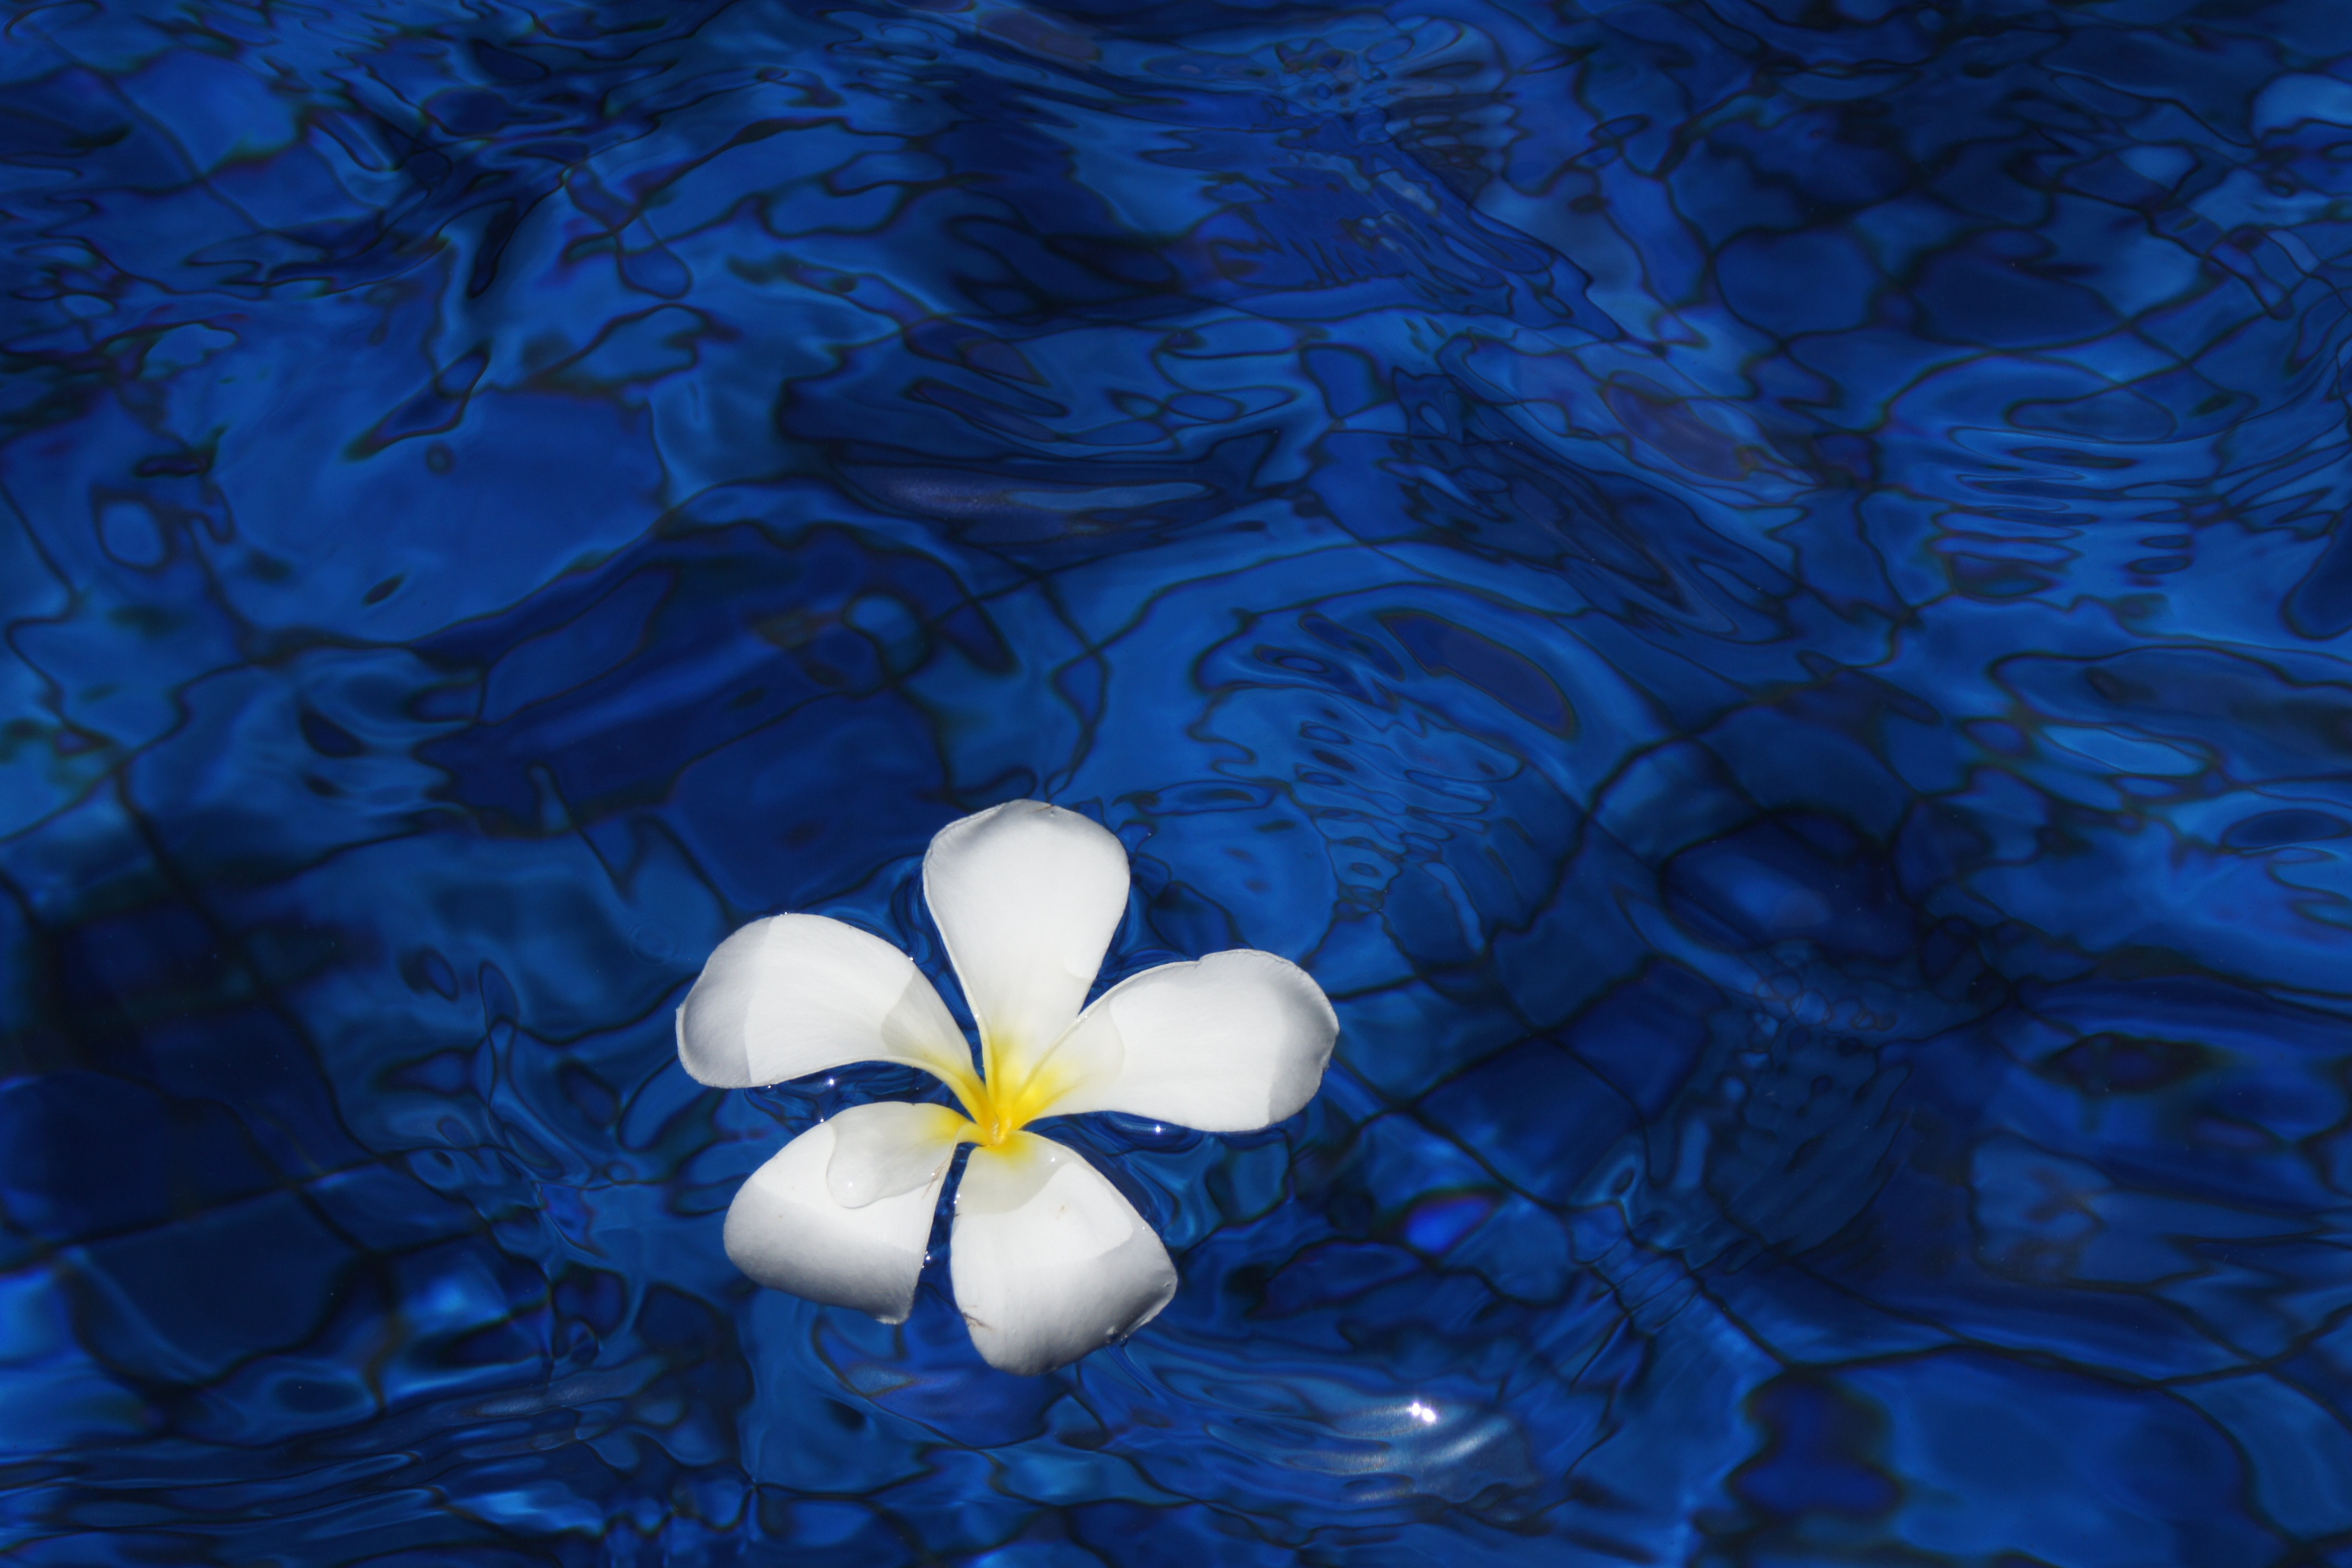
water, plant, white, sunlight, leaf, wave, flower, petal, spring, reflection, blue, flowers, plumeria, bali, screenshot, computer wallpaper